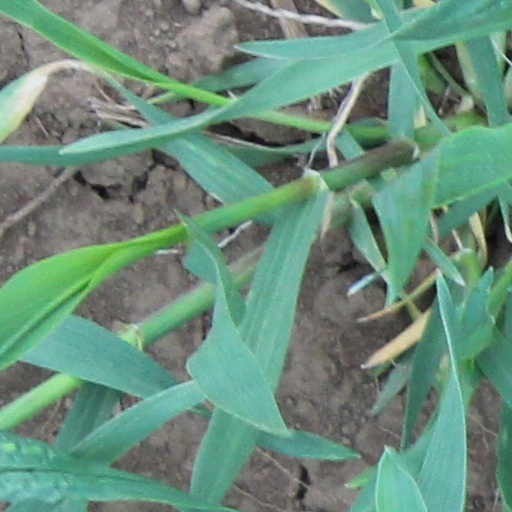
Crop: wheat